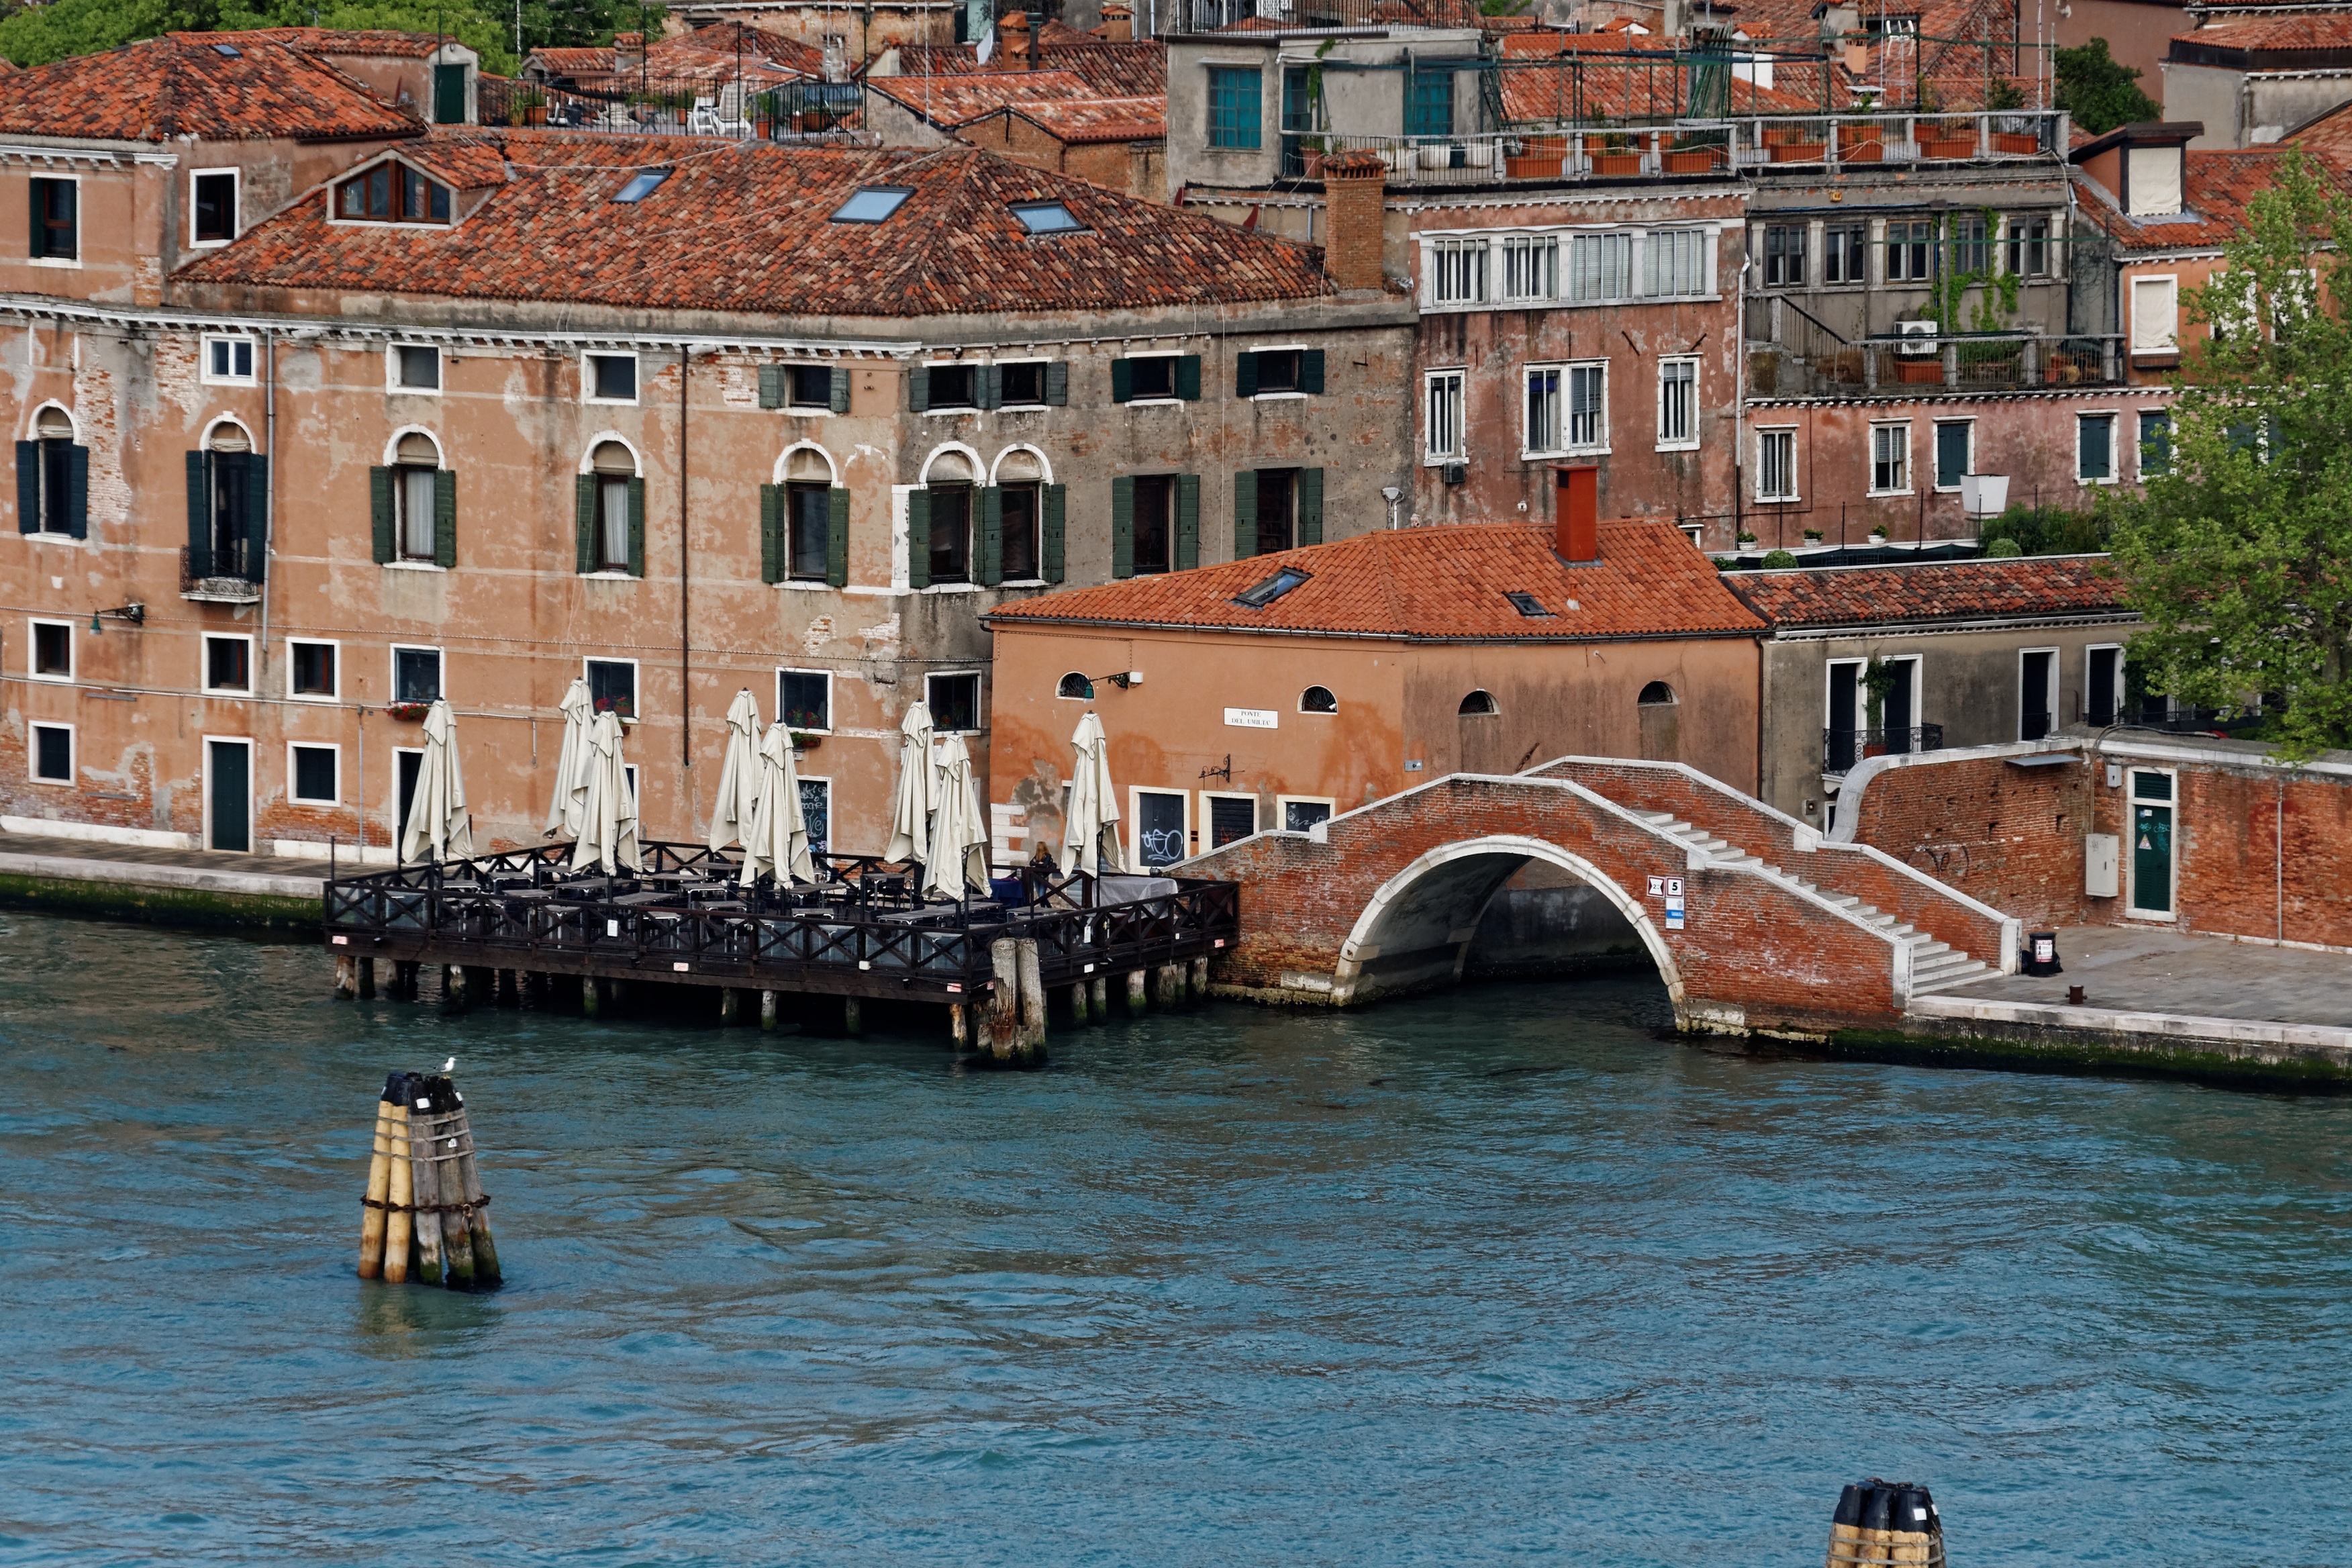
water, architecture, boat, bridge, town, building, city, river, canal, vehicle, italy, venice, waterway, body of water, venezia, channel, canale grande, landform, geographical feature